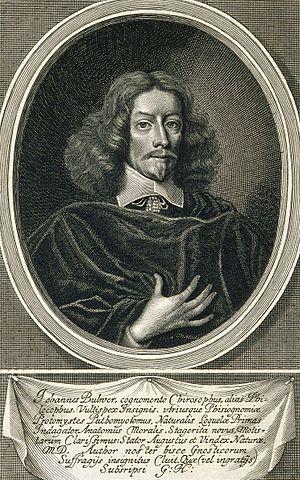
Gravure représentant Bulwer par Faithorne, réalisée vers 1653 pour le livre Anthropometamorphosis.
John Bulwer, baptisé le 16 mai 1606 à Londres dans le Royaume d'Angleterre et mort le 1ᵉʳ octobre 1656, est un médecin anglais et un philosophe naturel baconien. Il écrit cinq ouvrages traitant de l'exploration du corps et de la communication humaine, en particulier de la gestuelle des doigts et des mains et est la première personne en Angleterre à proposer d'éduquer les personnes sourdes, en planifiant une académie qu'il décrit dans Philocophus et The Dumbe mans academie.